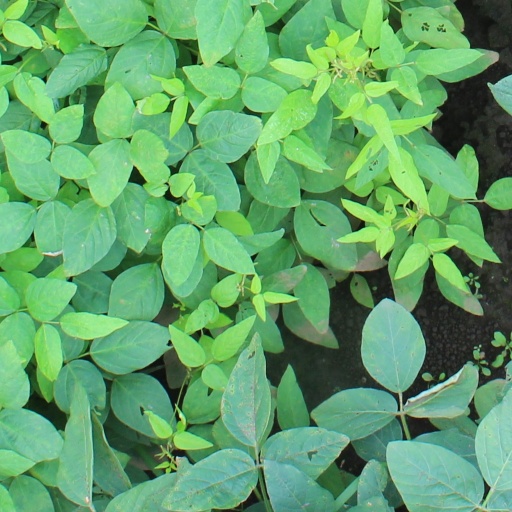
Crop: soybean